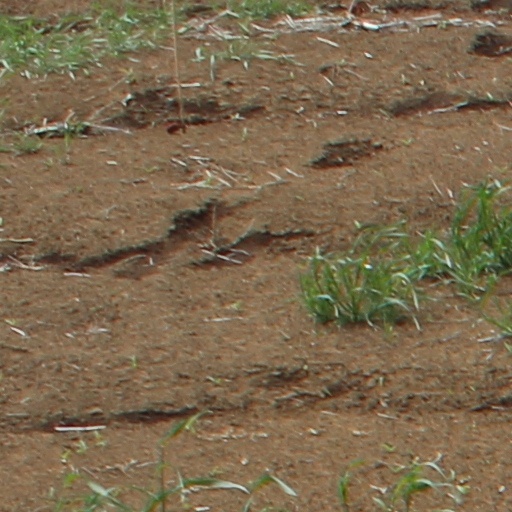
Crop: wheat